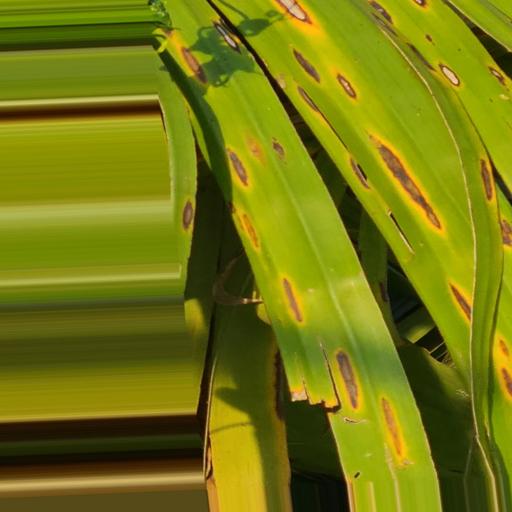
Label: yellow_sigatoka